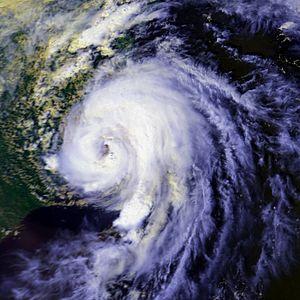
L’Ouragan Charley est la troisième tempête tropicale à être nommée, le deuxième ouragan et le système tropical ayant causé le plus de dégâts matériels de la saison cyclonique 1986 en Atlantique nord. Charley a débuté comme un cyclone subtropical le 13 août le long de la Floride. Après s'être dirigé vers les côtes de la Caroline du sud, le système est devenu en une dépression tropicale et s'est intensifié jusqu’à devenir une tempête tropicale le 15 août. Charley a plus tard obtenu le statut d'ouragan avant de se déplacer le long de la côte est de la Caroline du Nord. Il a ensuite progressivement diminué d'intensité sur l'Atlantique nord et est devenu un cyclone extra-tropical le 20 août. Les restes de Charley sont restés identifiables plus d'une semaine, ont traversé l'Atlantique, frappé les îles Britanniques et se sont dissipés le 30 août sur le nord-est de l'Europe.